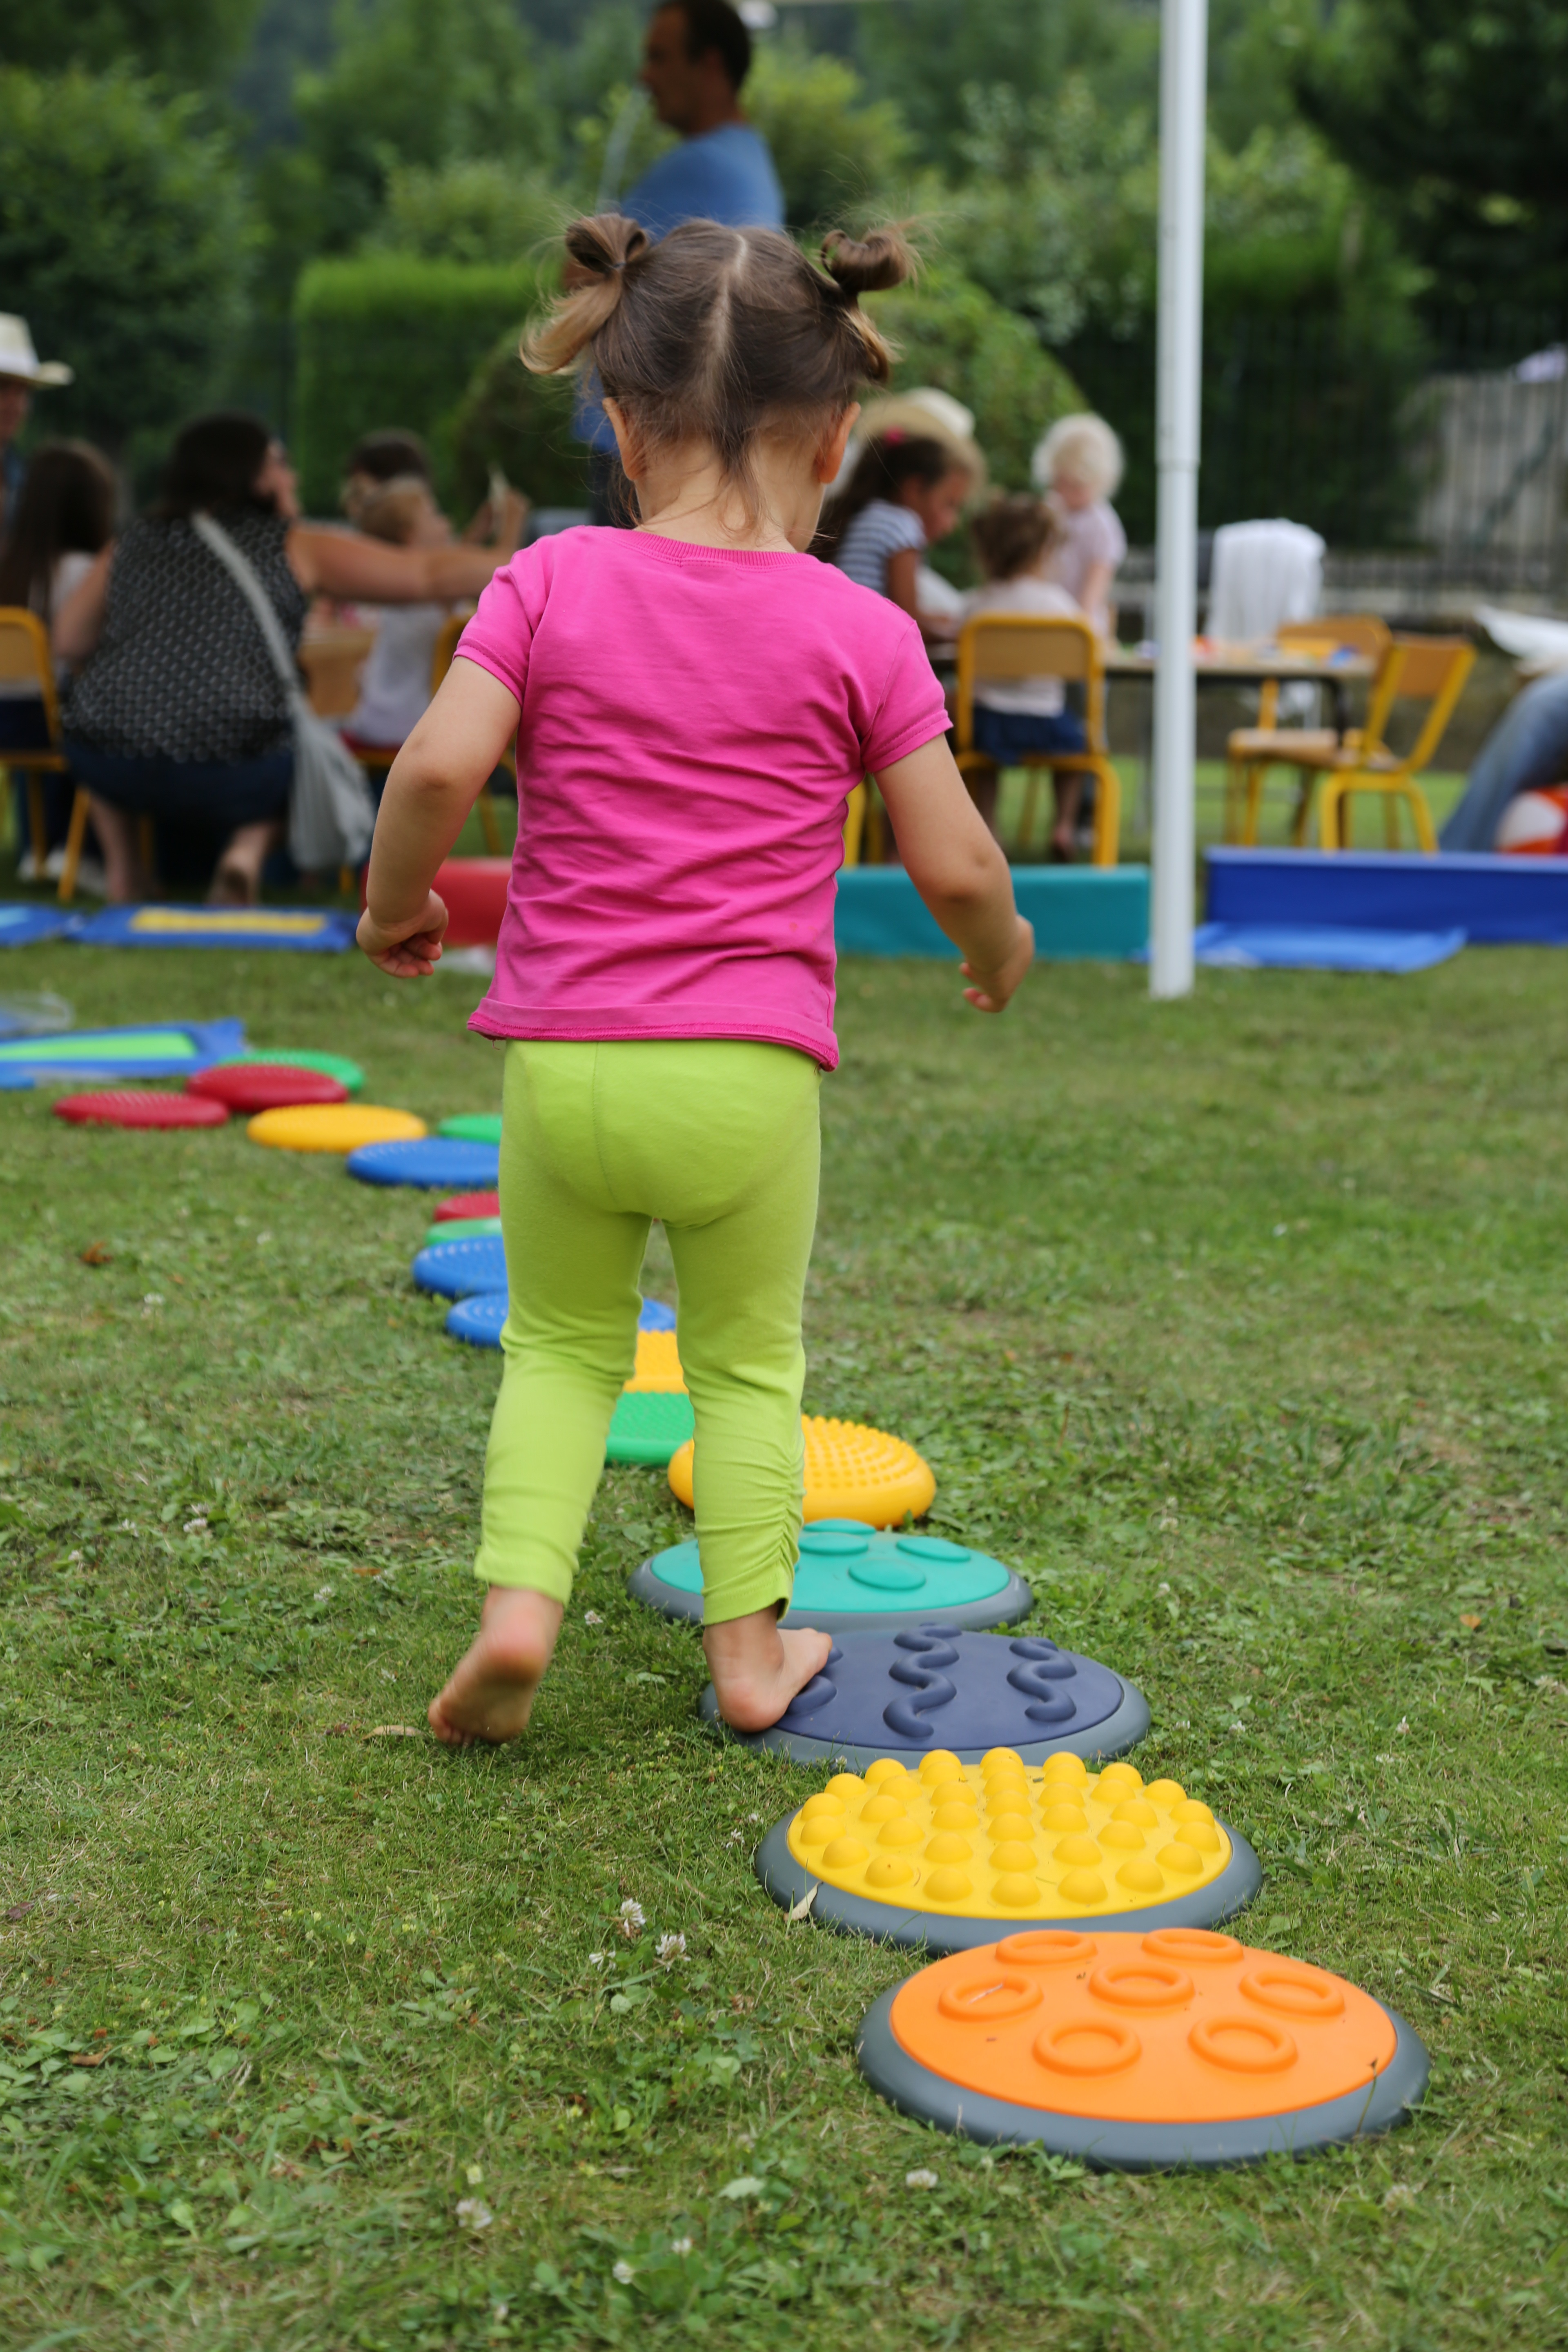
lawn, play, city, backyard, child, toy, public space, fun, playground, toddler, games, nursery, outdoor play equipment